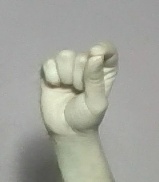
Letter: fa